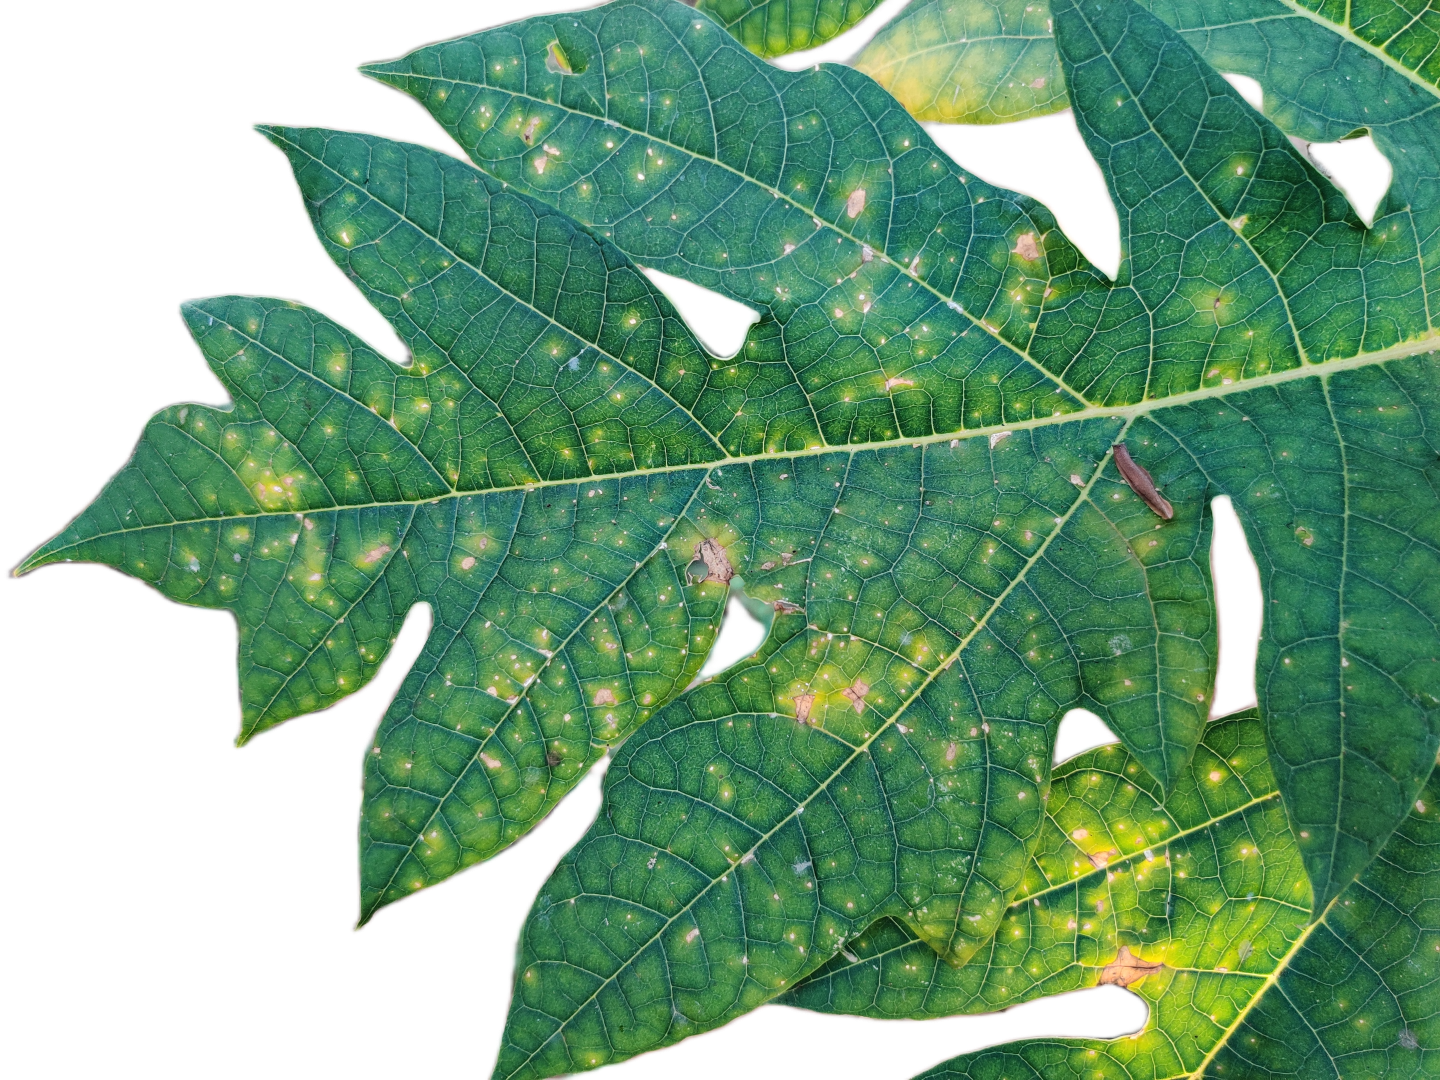
Crop: Papaya
Label: Carica_Insect_Hole